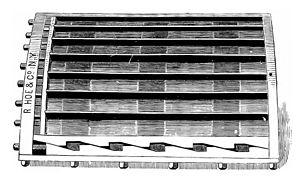
Richard March Hoe, né le 12 septembre 1812 à New York, mort le 7 juin 1886 à Florence est un inventeur américain, qui mit au point la première rotative à grand tirage, la Type Revolving Press, en 1836, 1844 puis 1847, sur un principe établi dès 1818 par Edward Cowper
La forme, forme imprimante ou forme d'impression, en imprimerie, est la partie qui reçoit l'encre et qui sert à imprimer. La forme peut être en relief, en creux, à plat, en pochoir, etc.